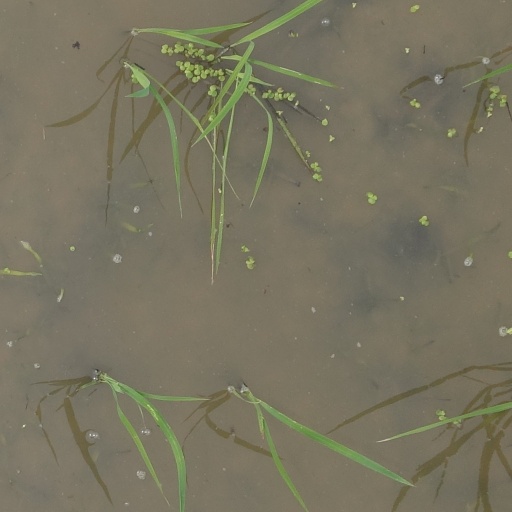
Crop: rice